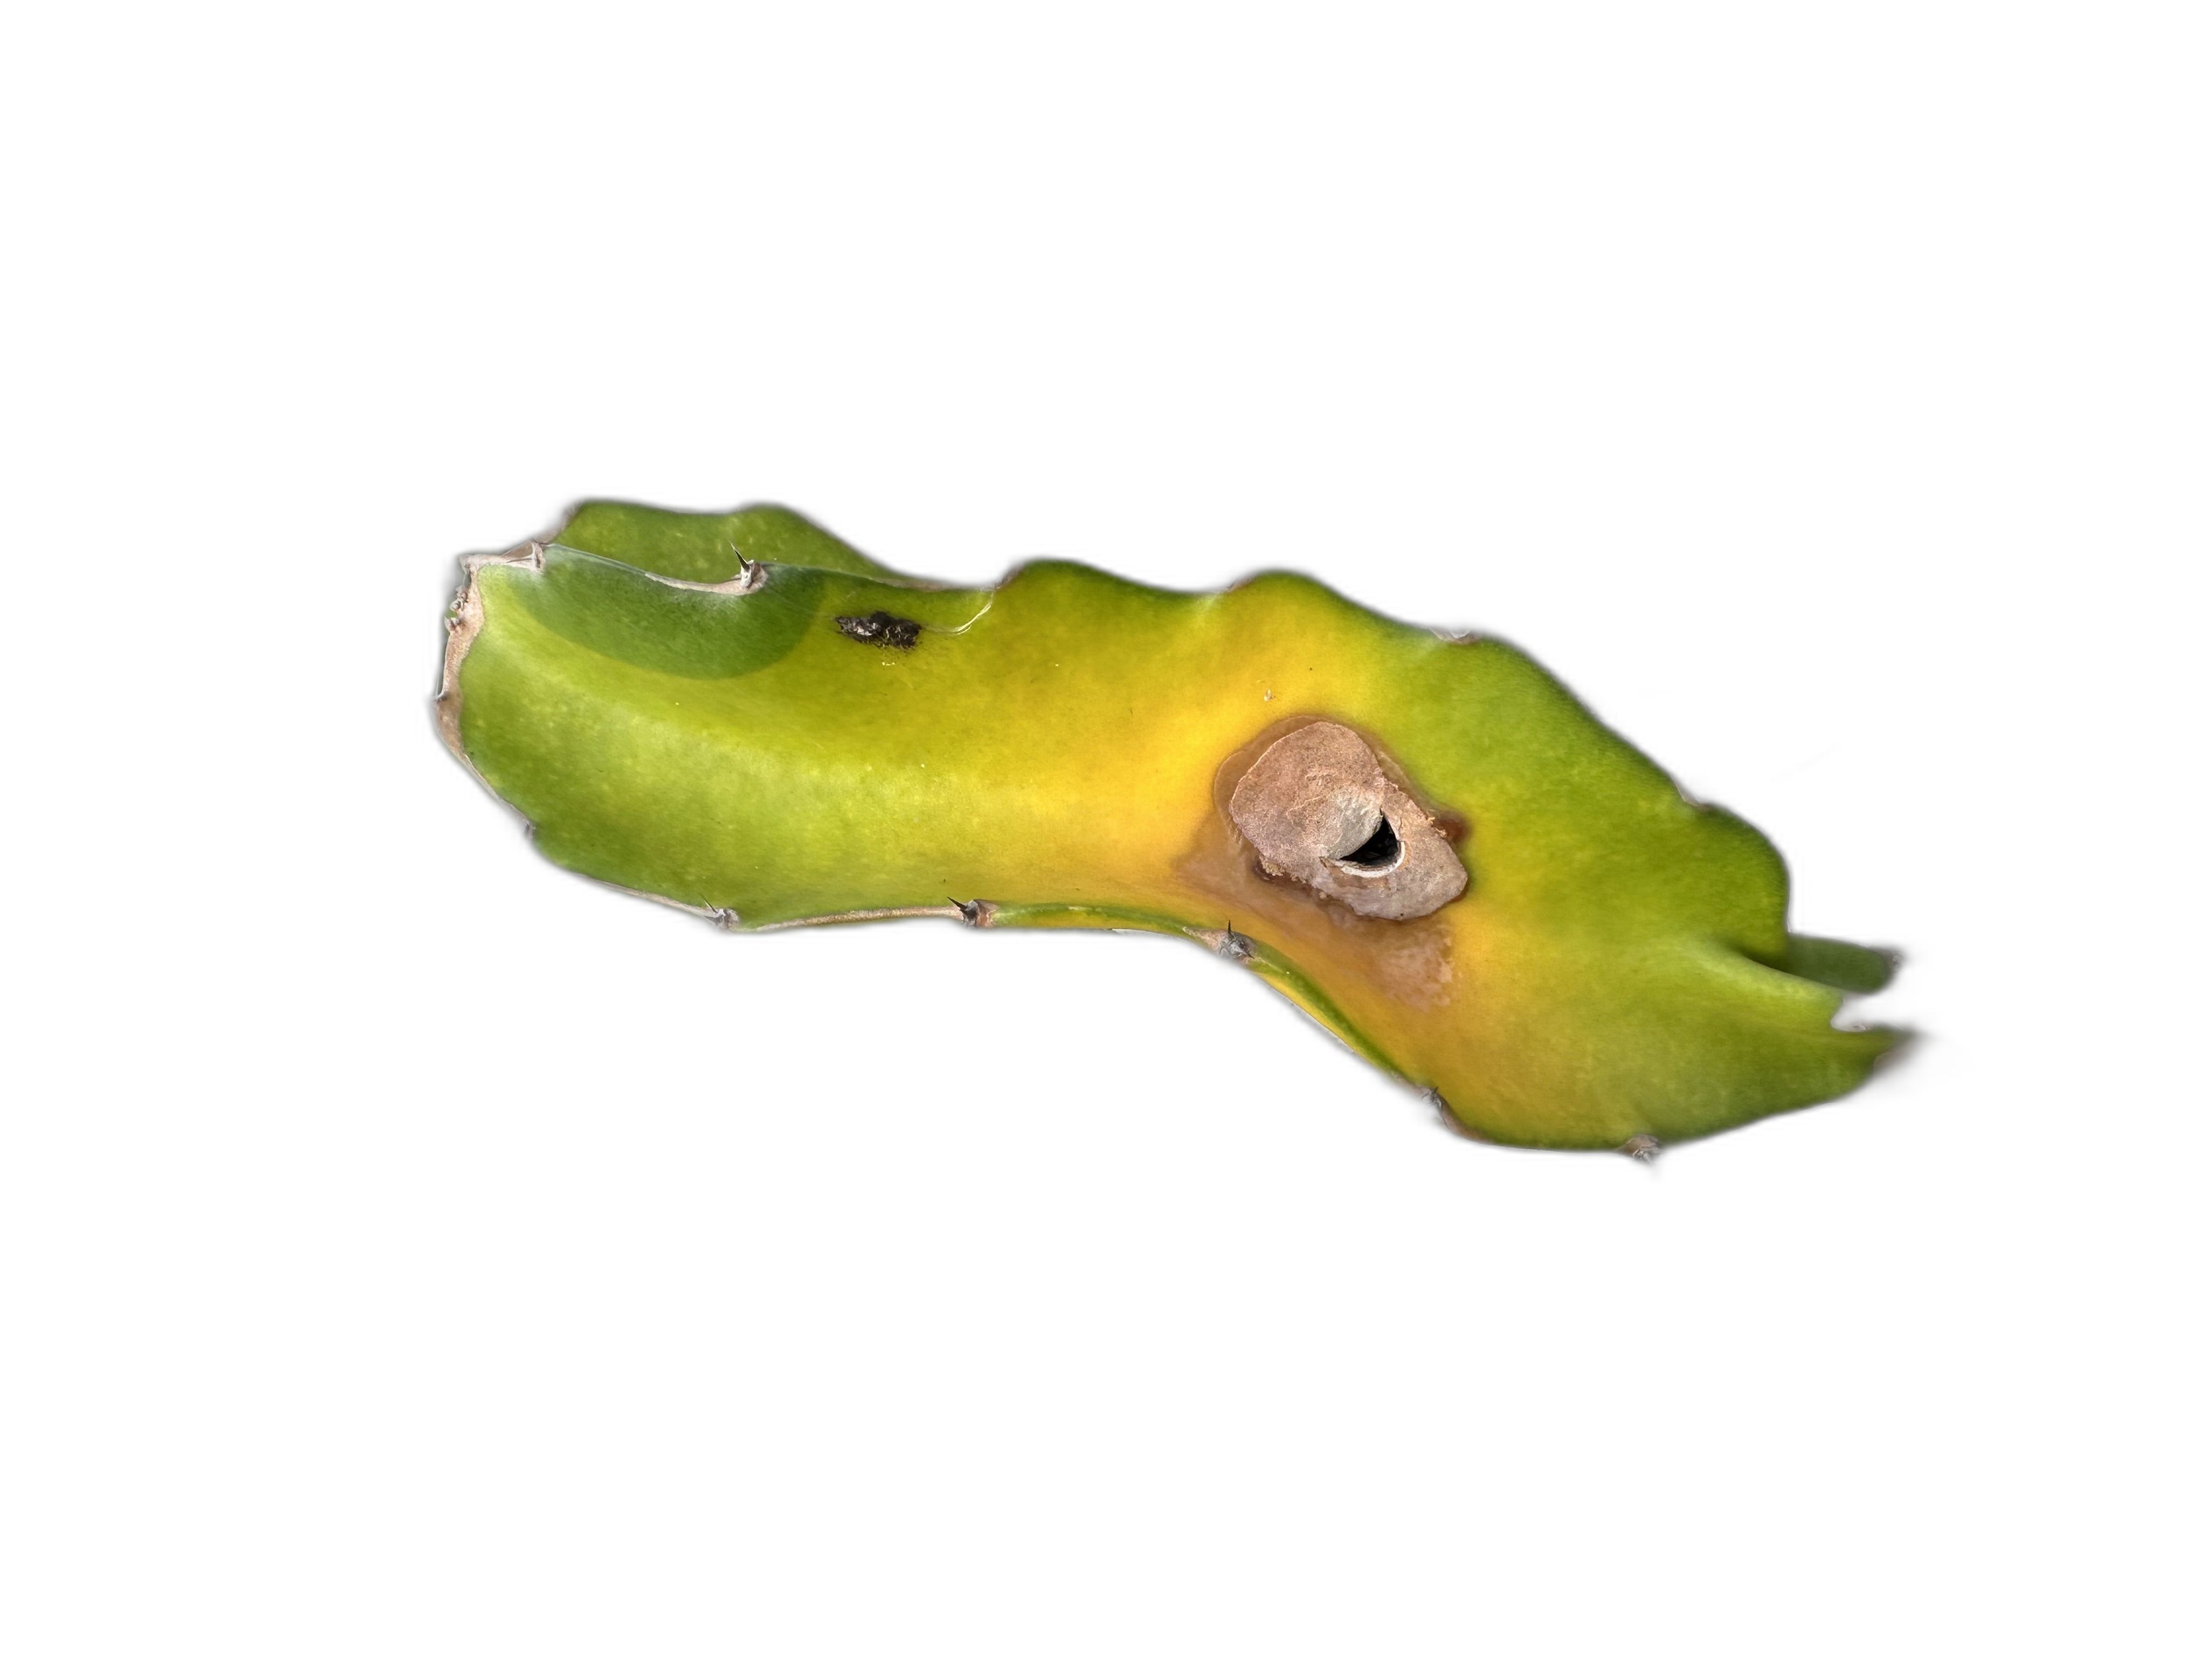
Label: Bad leaf